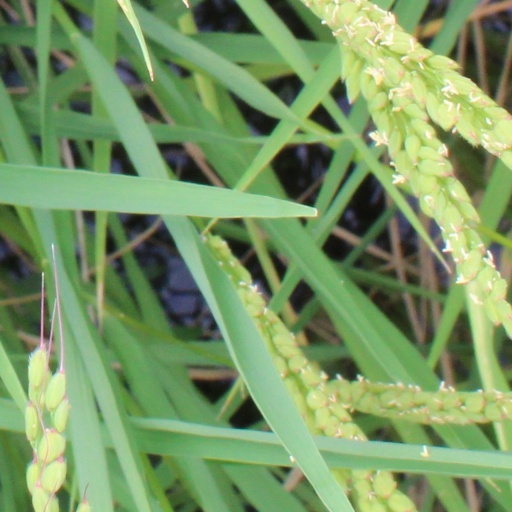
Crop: rice